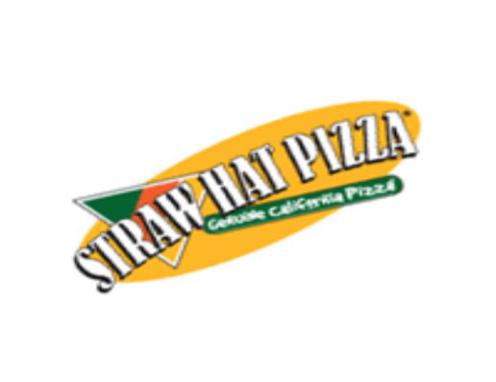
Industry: Food